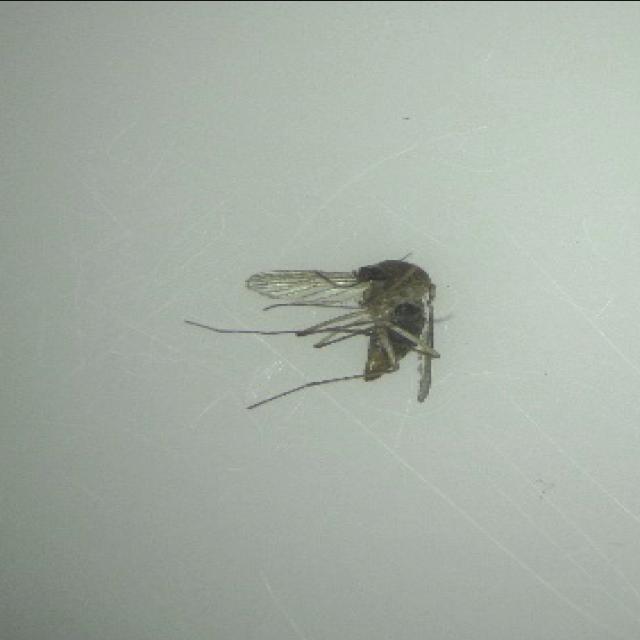
Species: culex_tritaeniorhynchus